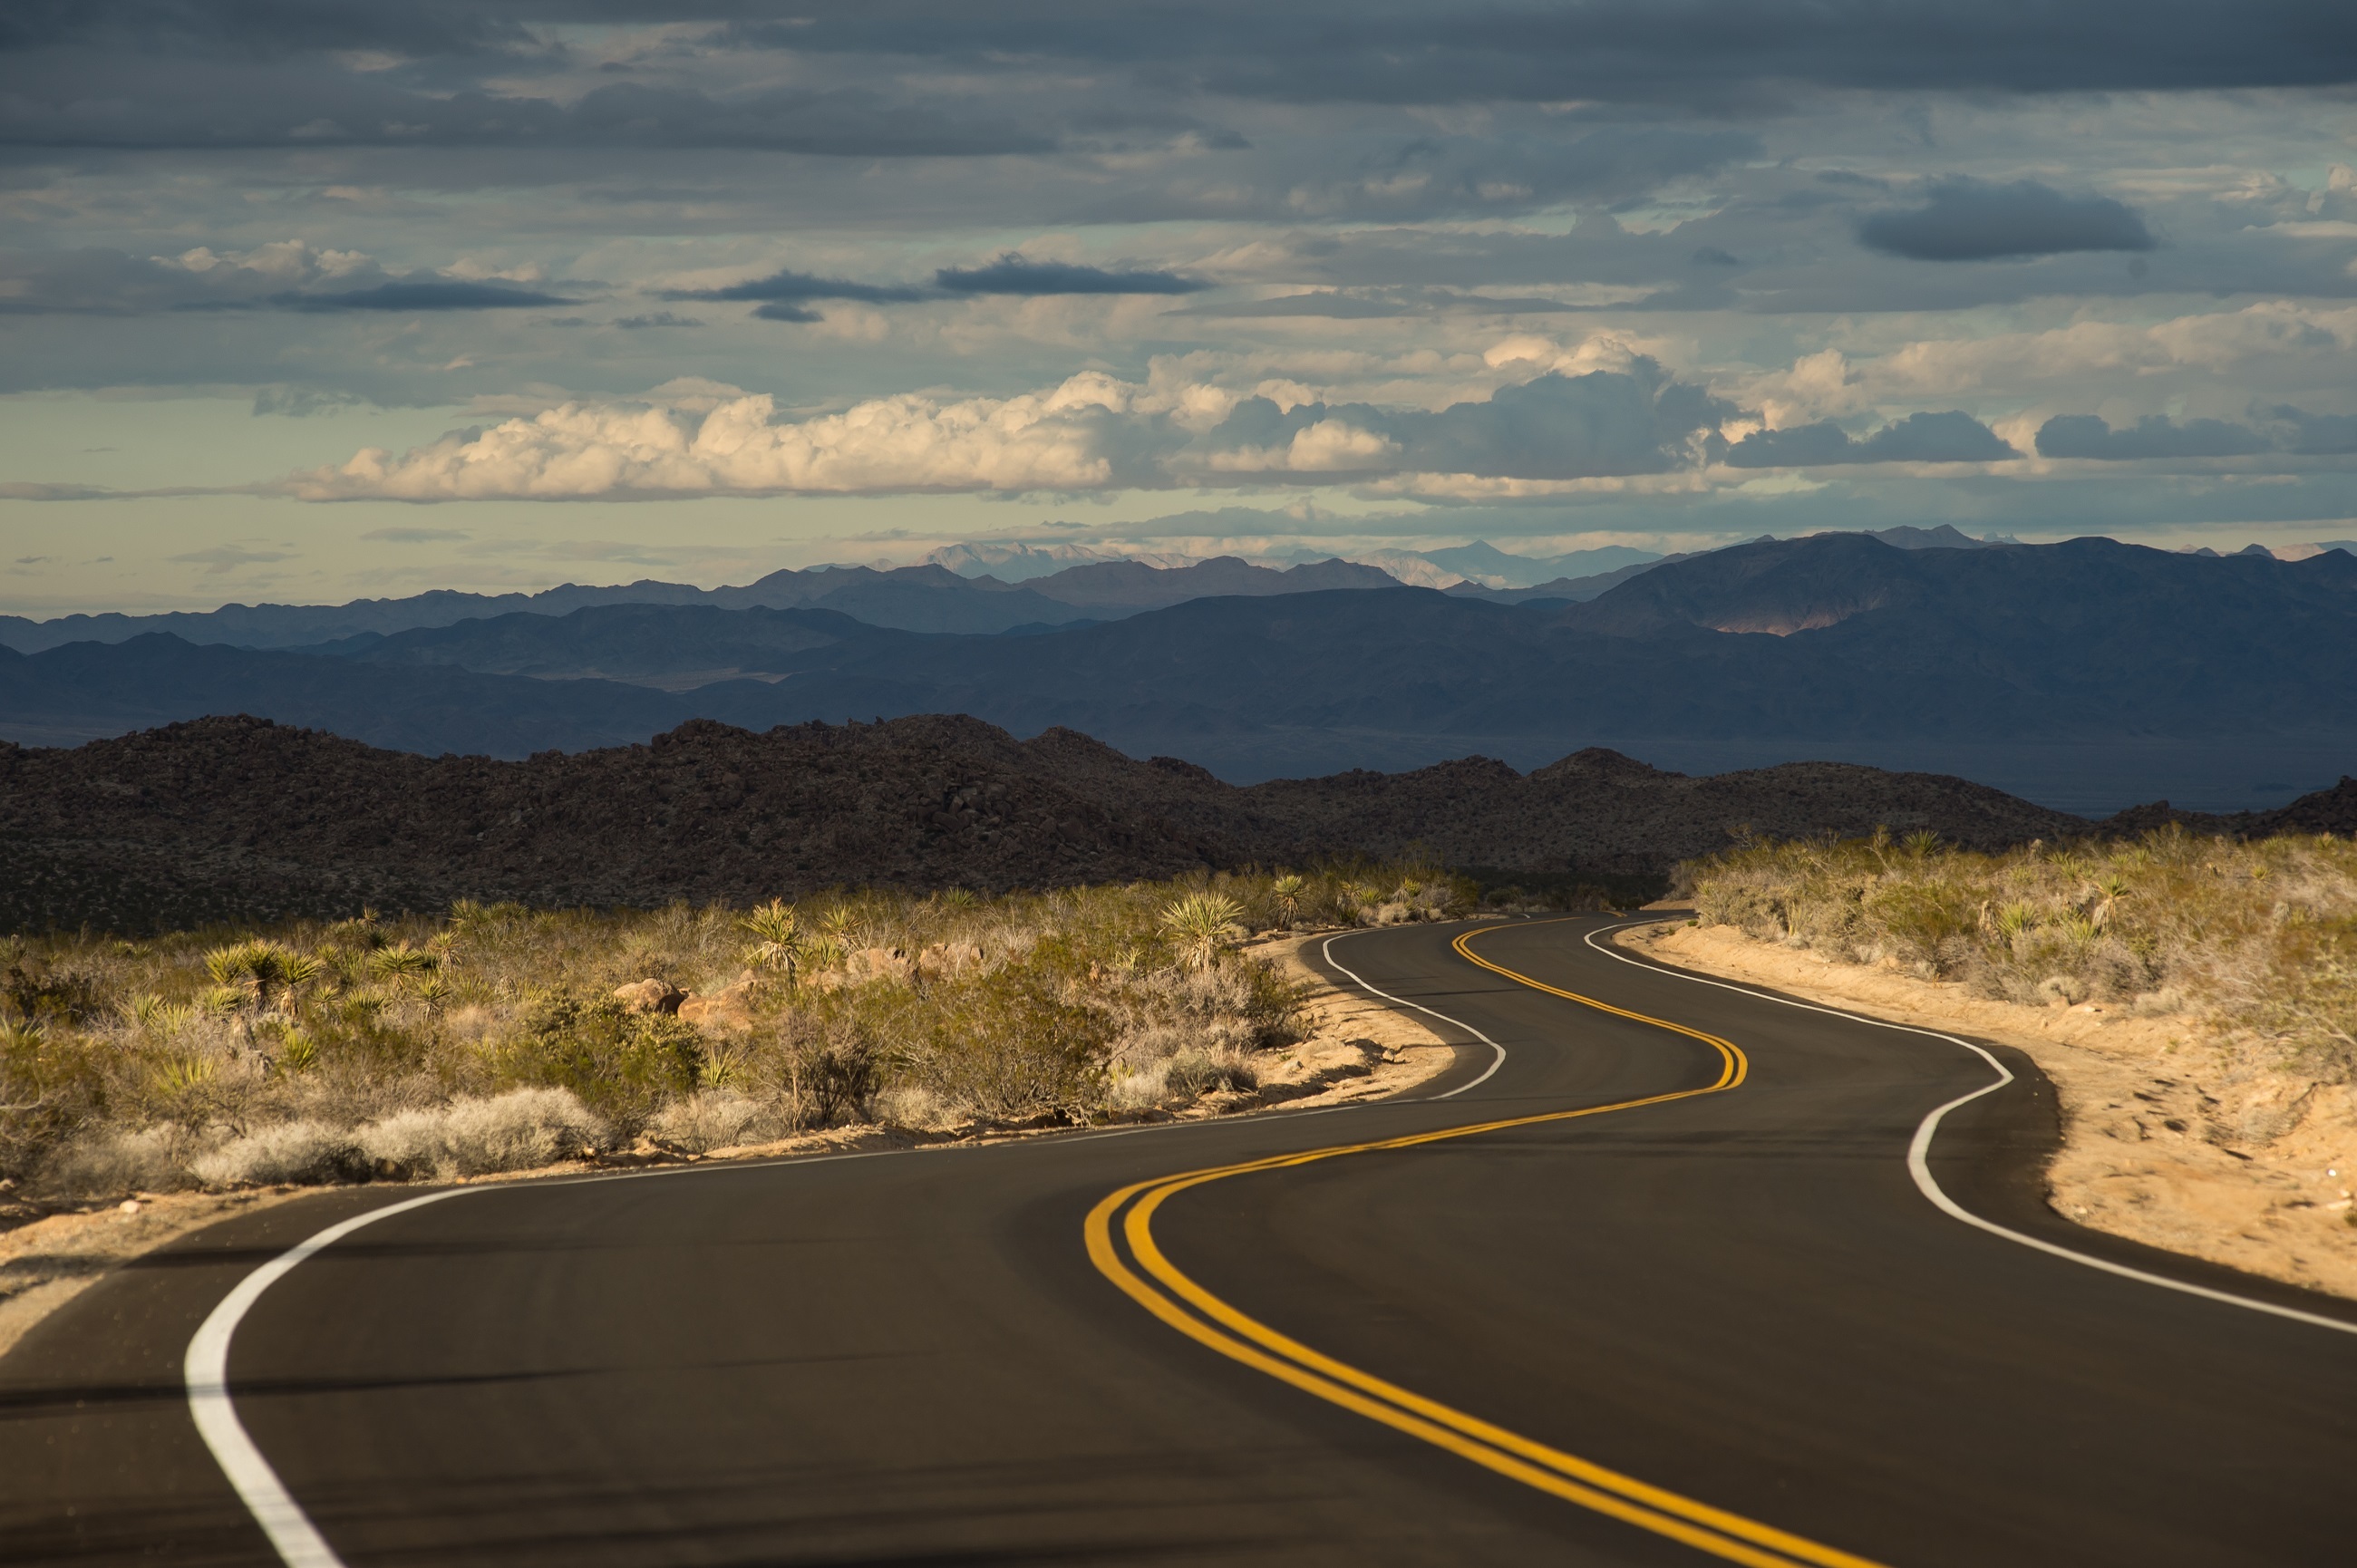
landscape, nature, horizon, mountain, cloud, road, prairie, desert, highway, driving, asphalt, dry, dusk, curve, scenic, usa, california, plain, road trip, infrastructure, winding highway, controlled access highway